Villabre

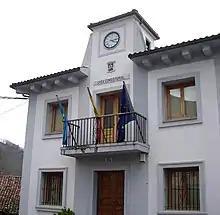
The ayuntamiento of Yernes y Tameza in Villabre

Villabre is a village in Asturias, in the north of Spain.